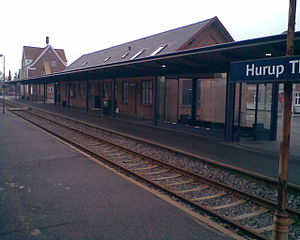
Hurup Thy Station
Hurup Station
Hurup Thy Station, Danmark
Hurup Thy Station er en jernbanestation i Hurup.